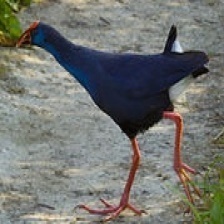
Species: PURPLE SWAMPHEN
Scientific name: PORPHYRIO PORPHYRIO
ImageNet parent category: european_gallinule